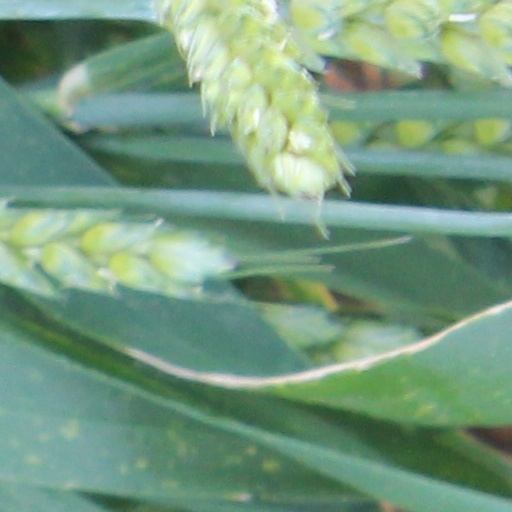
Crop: wheat